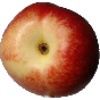
Label: nectarine